Josef Ekberg

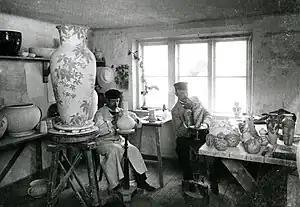
Ekberg and Gunnar Wennerberg working on vases, circa 1900.

Josef Ekberg married fellow artist Elsa Pettersson and remained in Gustavsberg until his death in 1945. They had two children, Iris and Börje.